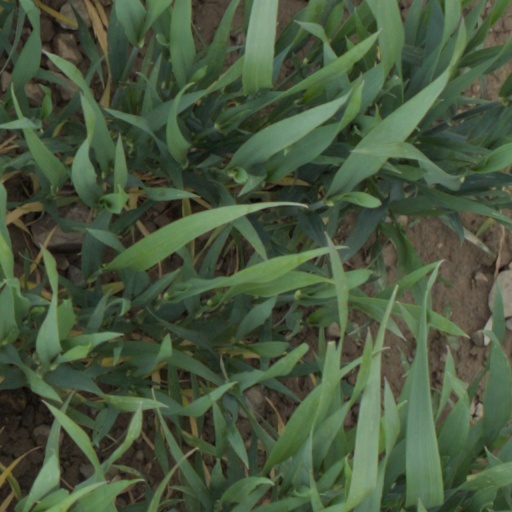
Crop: wheat